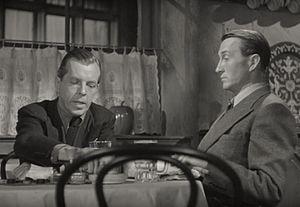
Rudolph Amendt — né le 17 décembre 1895 à Waldkirch, mort le 27 mars 1987 à Los Angeles — est un acteur américain d'origine allemande, connu aux États-Unis sous les noms de scène de Rudolph Anders et Robert Davis.